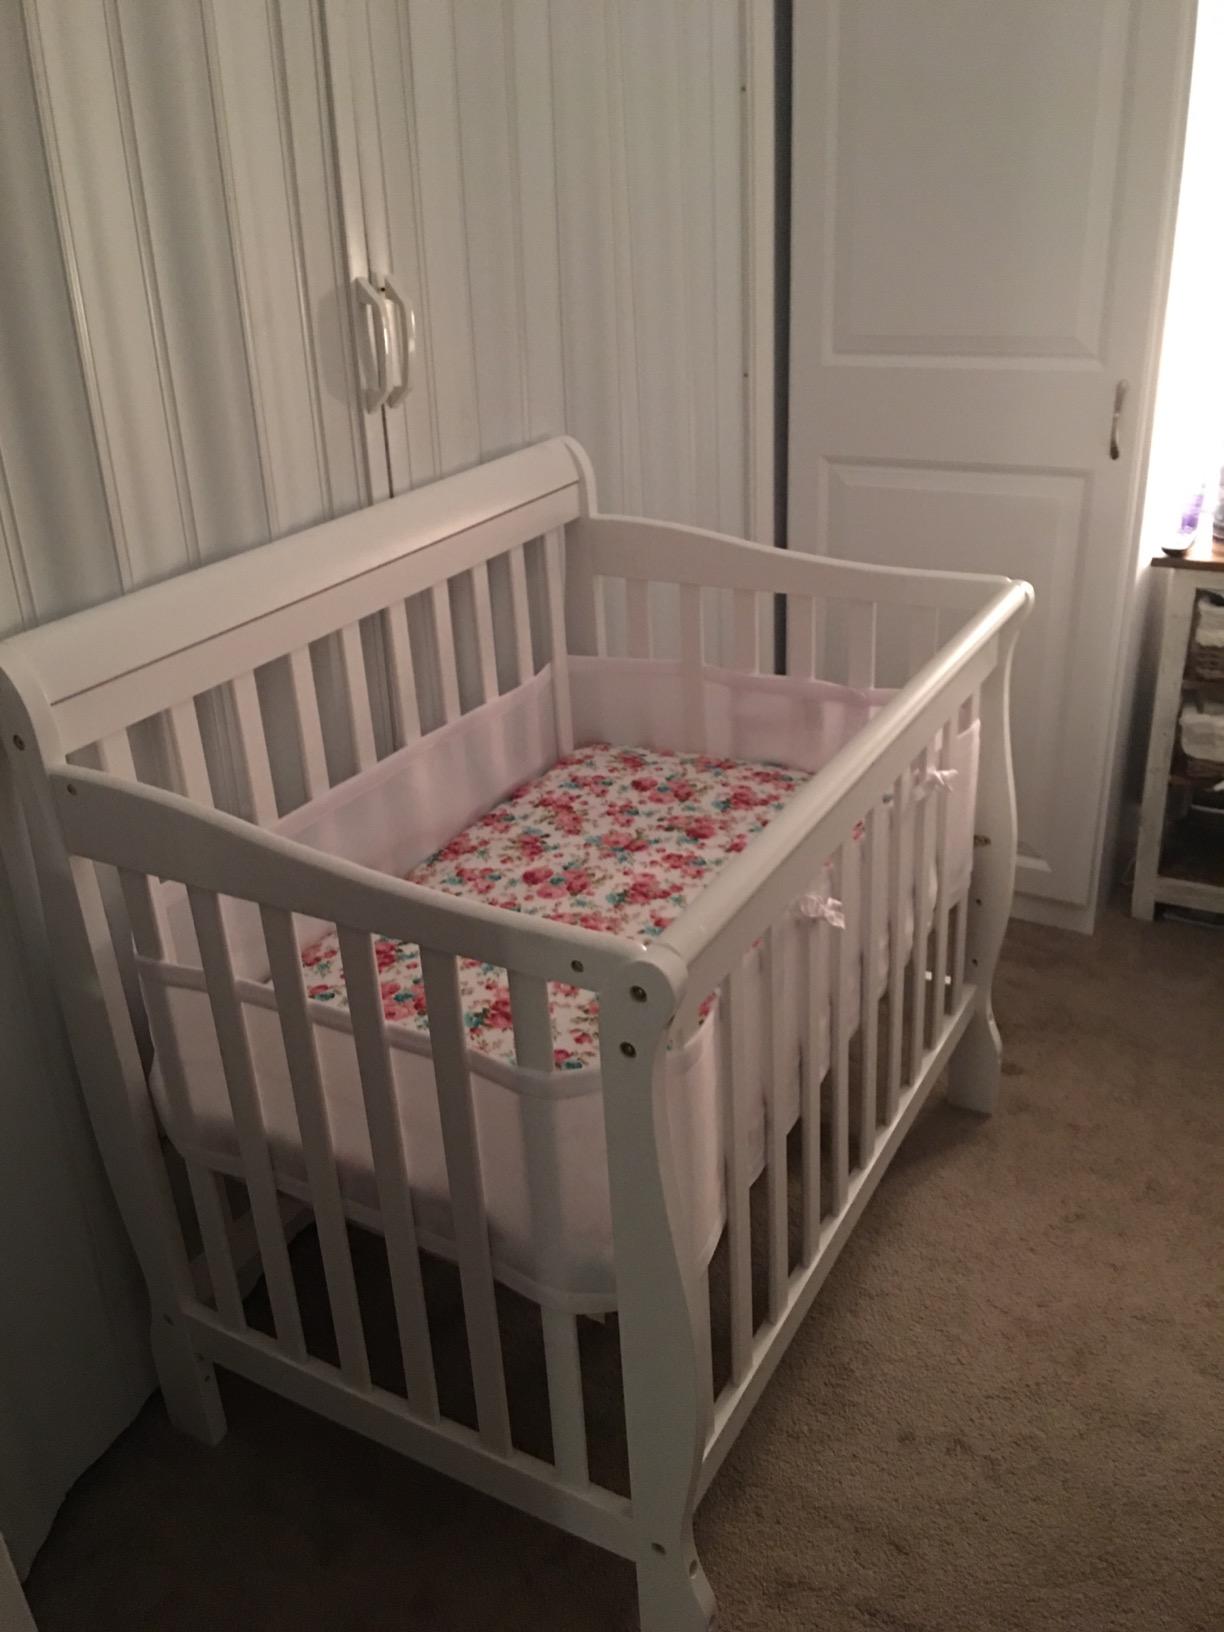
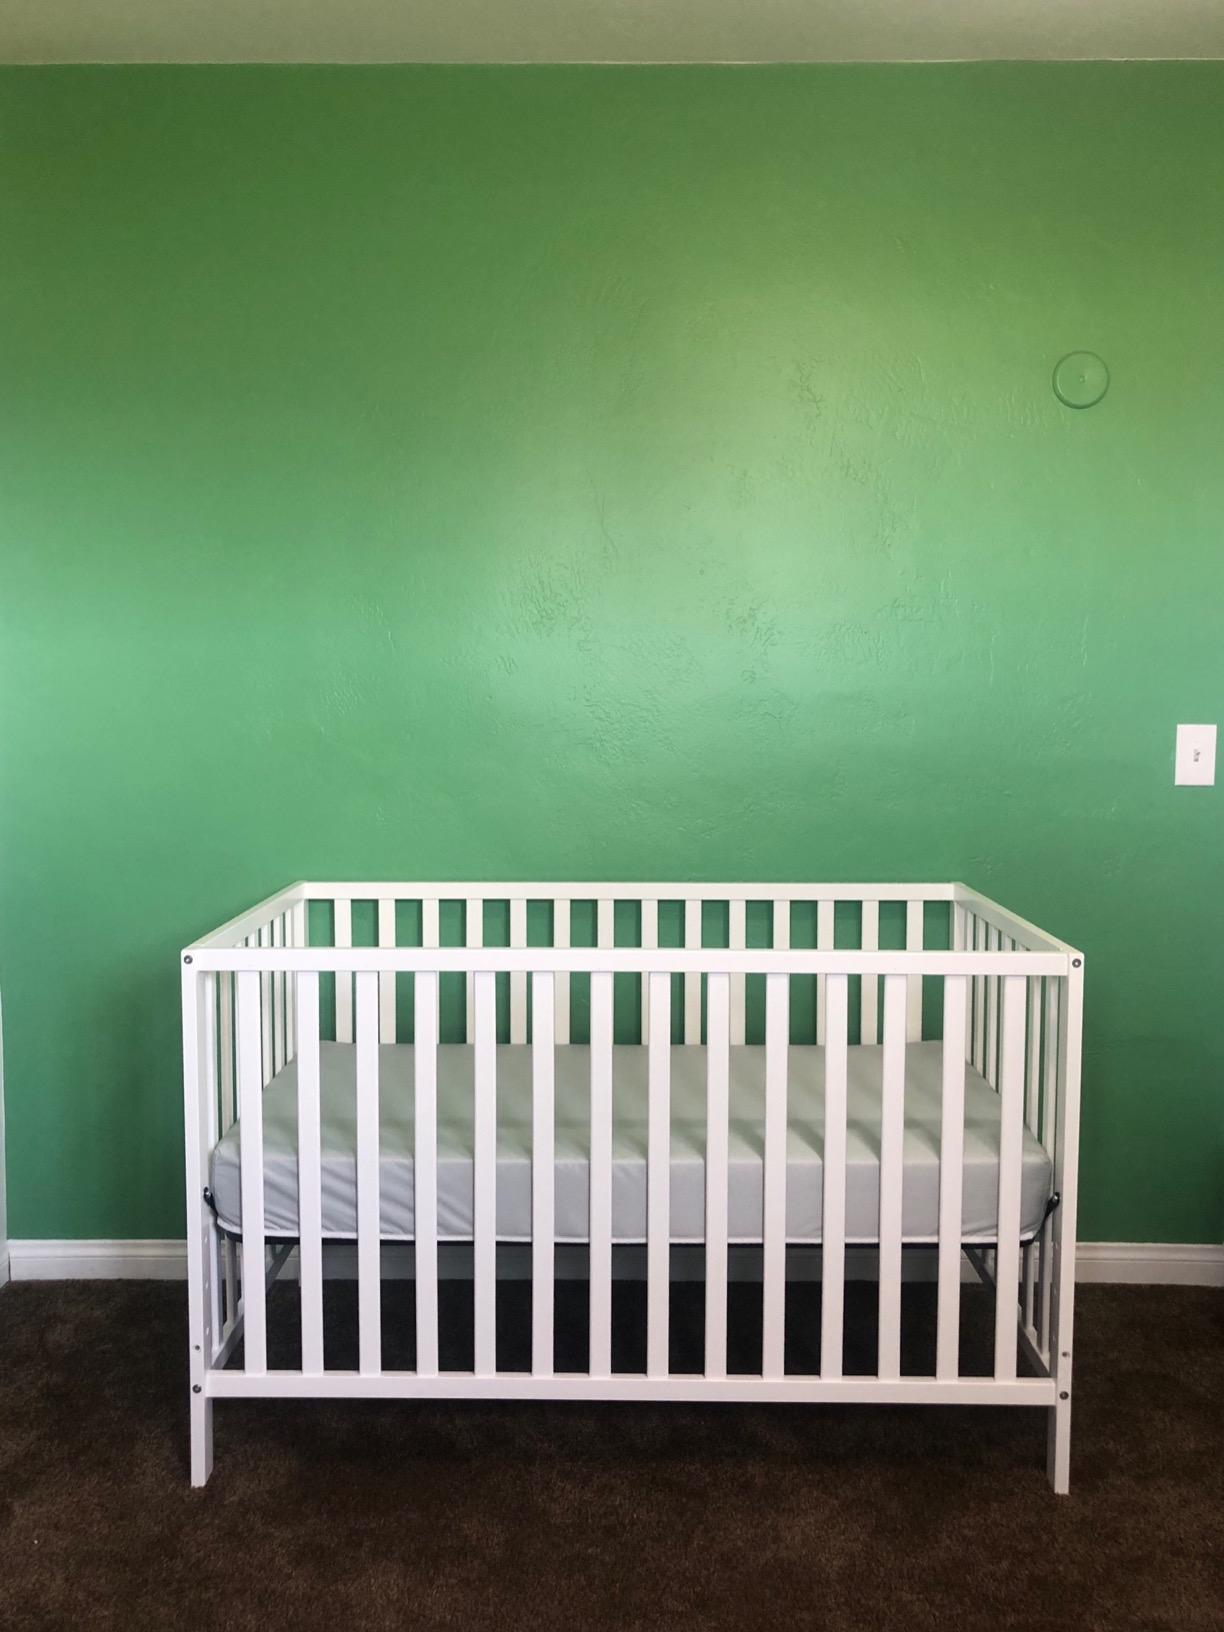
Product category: products_crib
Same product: no